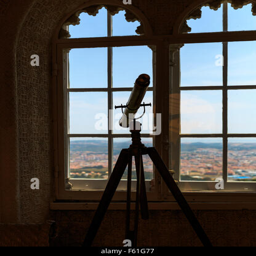
telescope stands in the room near the window